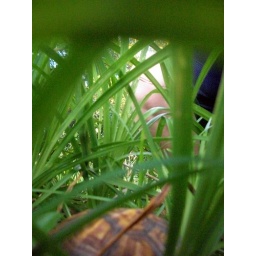
The violets in the mountains have broken the rocks